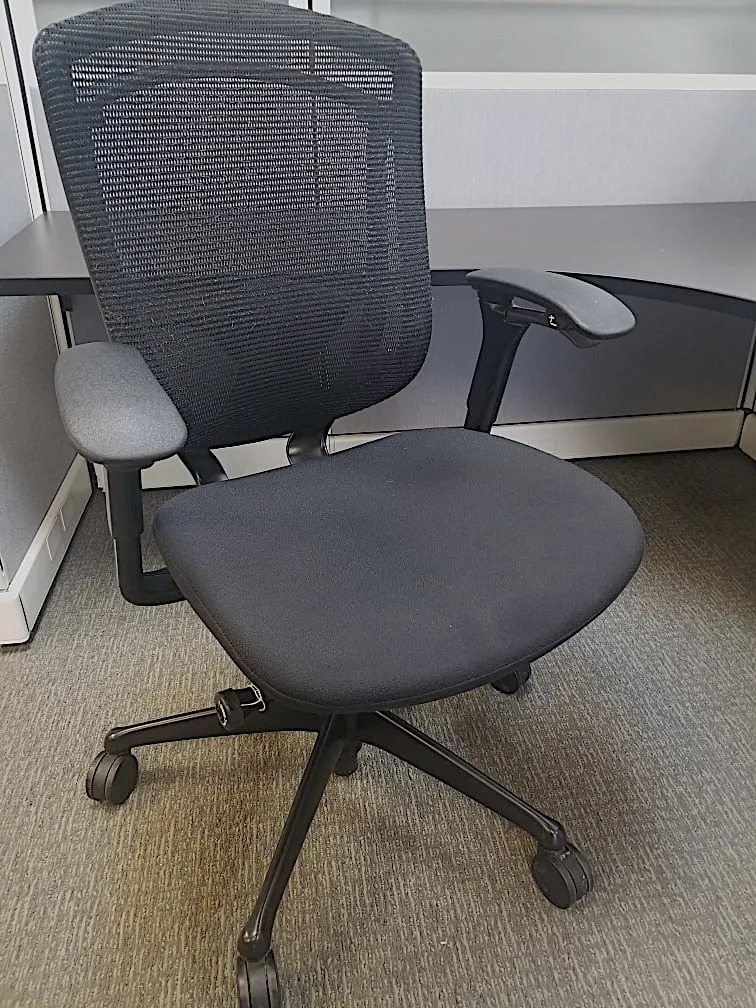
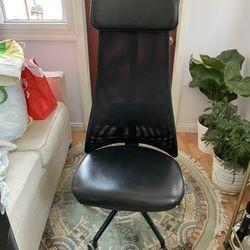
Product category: items_chair
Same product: no